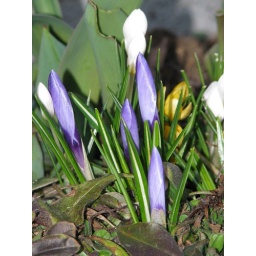
The purple crocuses joined the white and yellow ones today in blooming. Prince George, BC, April 14, 2009.